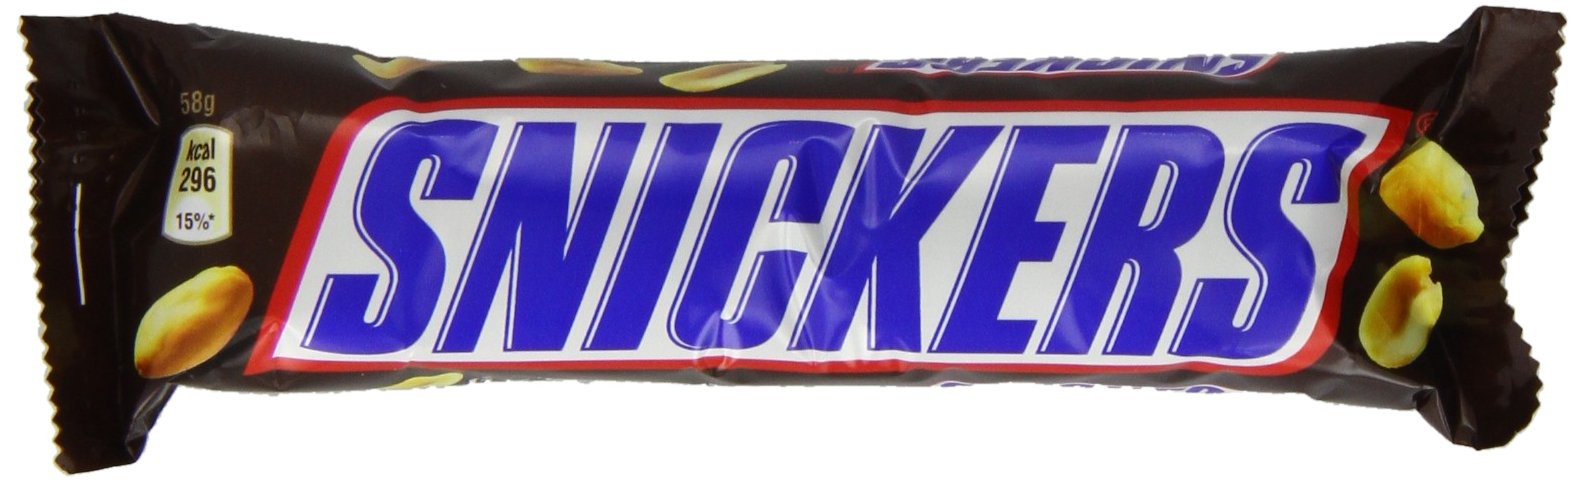
Item Name: Snickers Bars (1.7 Ounce, 48 Count)
Bullet Point: Snickers is the world's biggest selling candy bar. This 48 pack is great for resale.
Product Description: While there are certainly no shortage of candy bars on the market, for many chocolate lovers there is simply no substitute for the creamy, nutty goodness of the old fashioned Snickers candy bar, now in king size. There is much to love about this classic candy treat, and many candy lovers from around the country and around the world count this sweet treat as one of their favorites. One of the things that sets the Snickers chocolate candy bar apart from its candy competitors is the presence of delicious crunchy peanuts, coupled with the goodness of caramel and delicious nougat. This great flavor combination satisfies the candy lovers craving for something sweet, while also satisfying the urge for something salty. It is no wonder that this great candy bar is such a perennial favorite.
Value: 81.6
Unit: Ounce

Price: 52.48